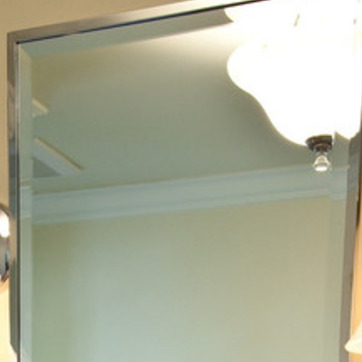
Material: mirror